Zirid dynasty

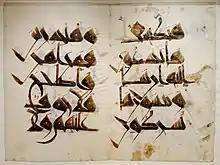
Surat Al-An'am of the "Nurse's Quran”, executed in fine Kufic script and commissioned by a nursemaid serving a Zirid sultan in 1020.

The Zirid period of Ifriqiya is considered a high point in its history, with agriculture, industry, trade and learning, both religious and secular, all flourishing, especially in their capital, Qayrawan (Kairouan). The early reign of al-Mu'izz ibn Badis (r. 1016–1062) was particularly prosperous and marked the height of their power in Ifriqiya. In the eleventh century, when the question of Berber origin became a concern, the dynasty of al-Mu'izz started, as part of the Zirids' propaganda, to emphasize its supposed links to the Himyarite kings as a title to nobility, a theme that was taken the by court historians of the period. Management of the area by later Zirid rulers was neglectful as the agricultural economy declined, prompting an increase in banditry among the rural population. The relationship between the Zirids and their Fatimid overlords varied - 20,000 Shiites were killed in the 1016 Ismaili massacre in Ifriqiya, and the Fatimids encouraged the defection of Tripolitania from the Zirids, but nevertheless the relationship remained close. In the 1040s, the Zirids broke away completely by adopting Sunni Islam and recognizing the Abbasids of Baghdad as rightful Caliphs, a move which was popular with the urban Arabs of Kairouan.